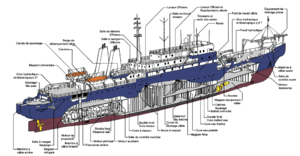
Description d'un navire câblier
Un câblier est un navire spécialisé dans la pose, le relevage et l’entretien des câbles sous-marin pour l'acheminement de télécommunications ou le transport de l'énergie électrique. Il peut être équipé d’engins spéciaux ou robots sous-marin pour mener les interventions sur les câbles.